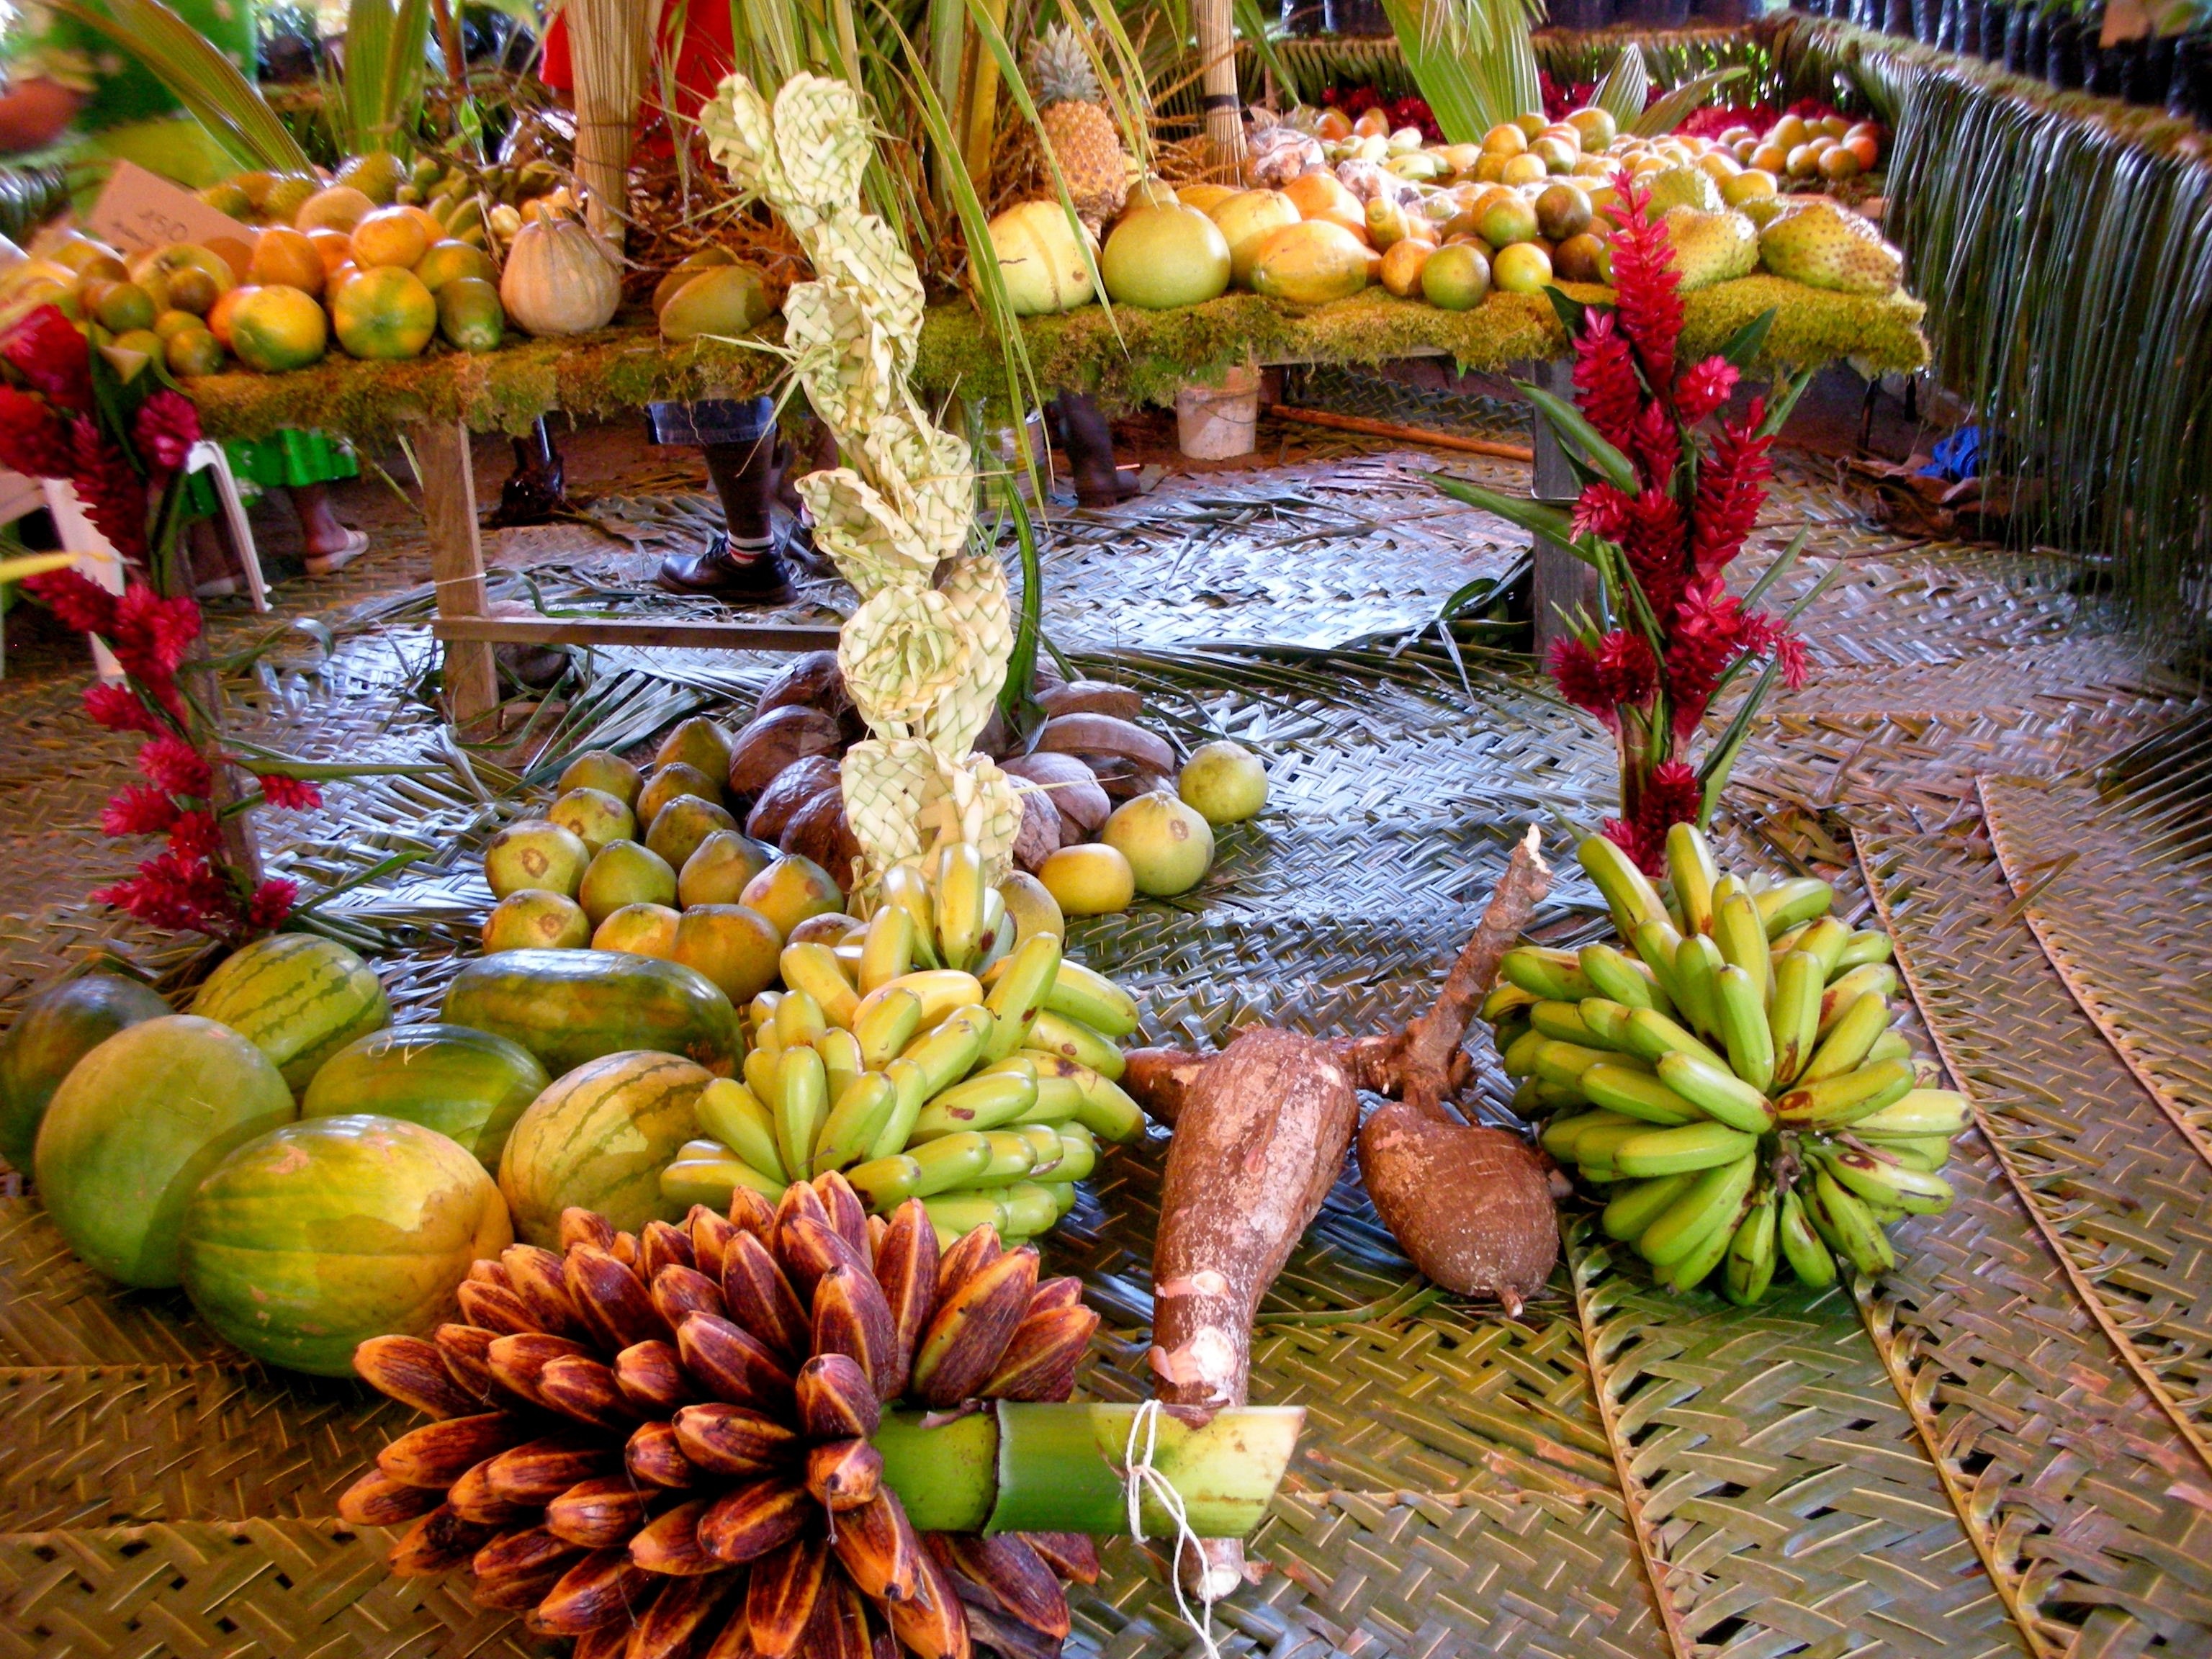
flower, meal, food, produce, buffet, gourd, floristry, floral design, flower arranging